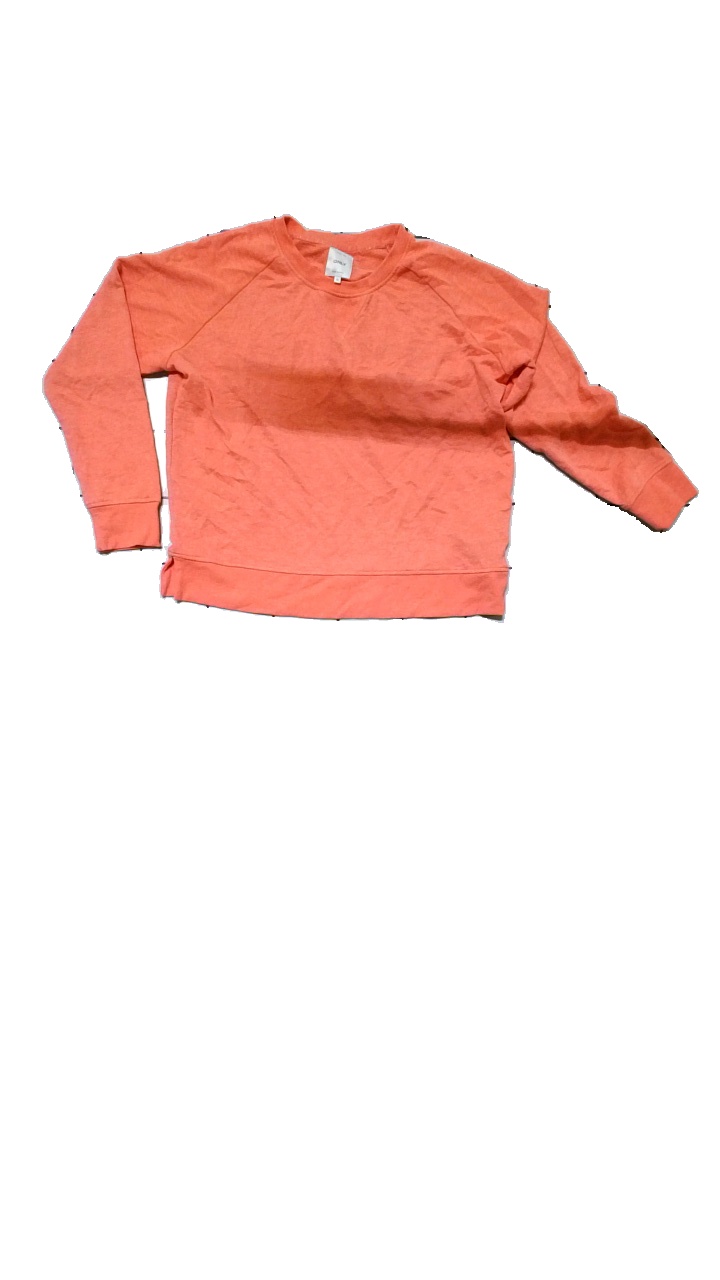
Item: Sweater (Ladies)
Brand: Only
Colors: Pink
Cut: Regular
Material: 65%polyester 35%cotton
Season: All
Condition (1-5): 4
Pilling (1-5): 4
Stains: Minor
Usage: Reuse
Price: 100-150